Gwisil Jipsa

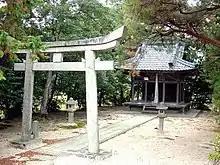
Kishitsu Shrine with tomb of Gwisil Jipsa.

Gwisil Jipsa died on November 8 or December 5 of 688. His tomb is located at Kishitsu Shrine ("Kishitsu-jinja", 鬼室神社) in Ono, Hino-chō, Gamō-gun, Shiga-ken, Japan.